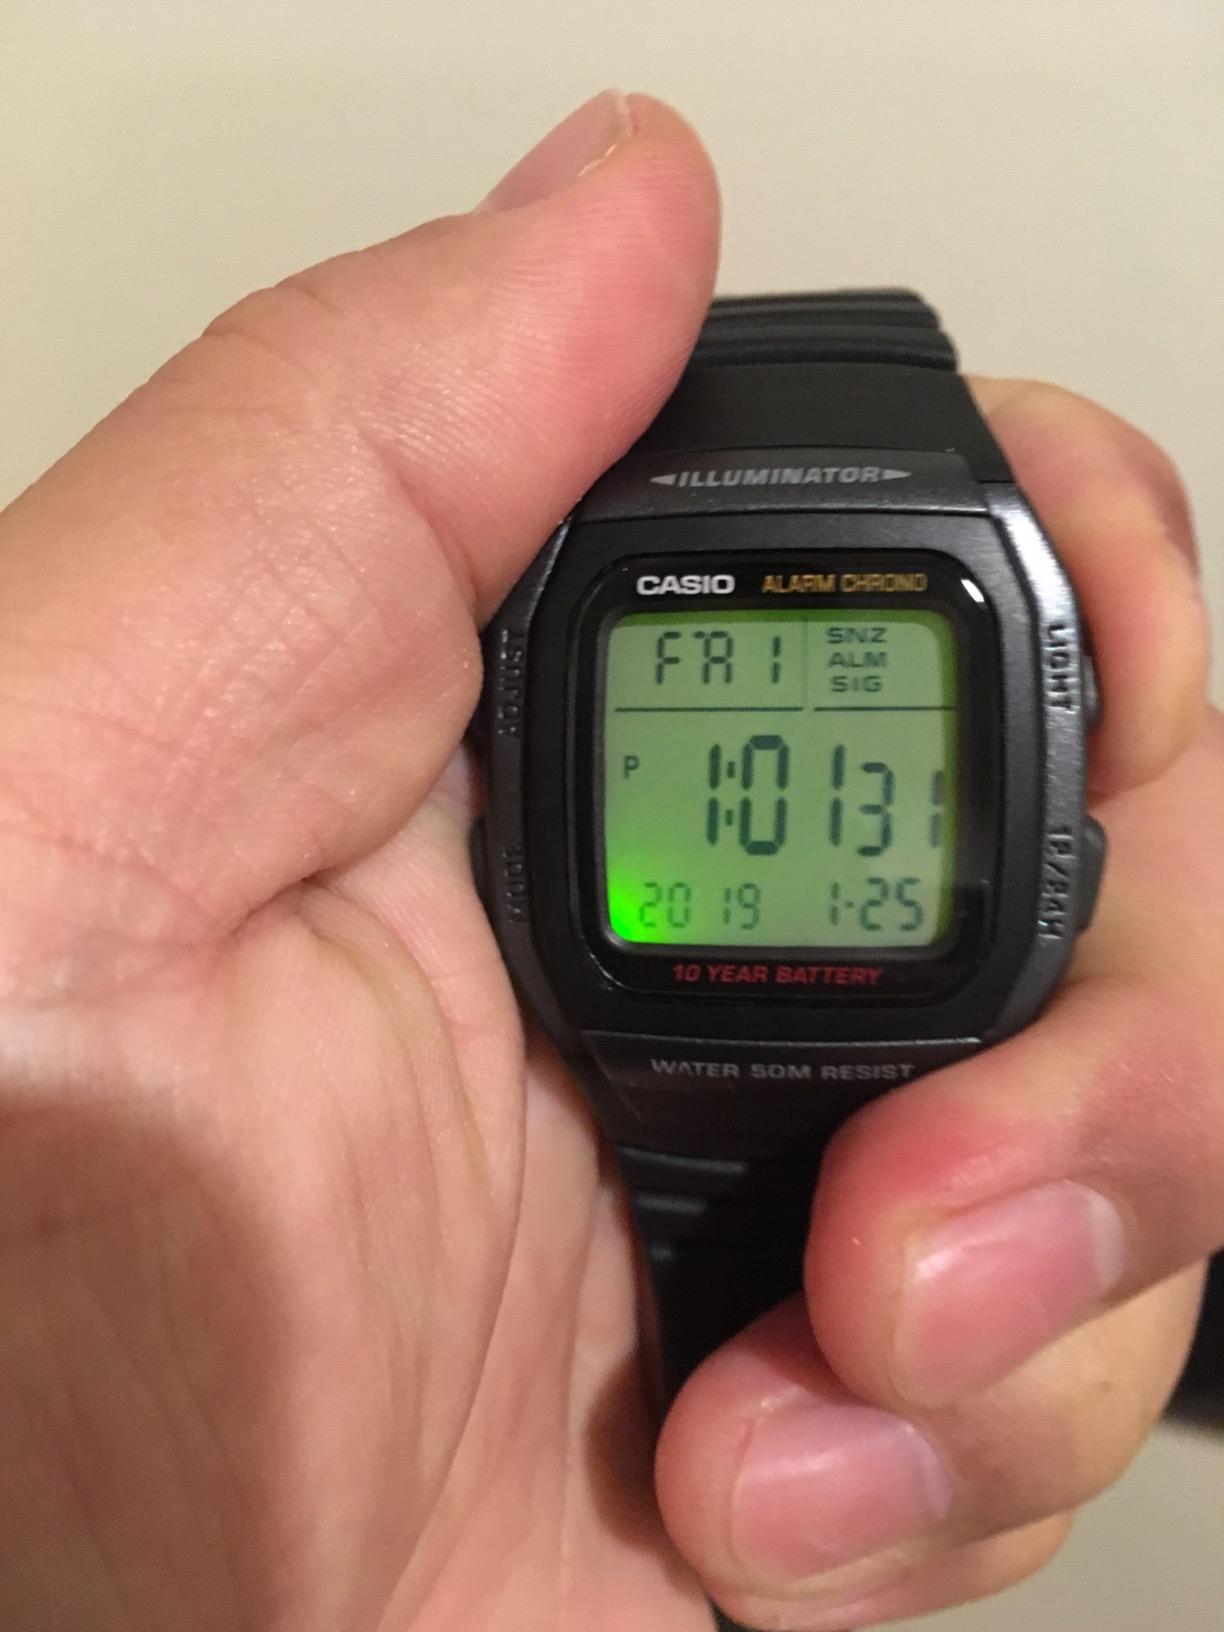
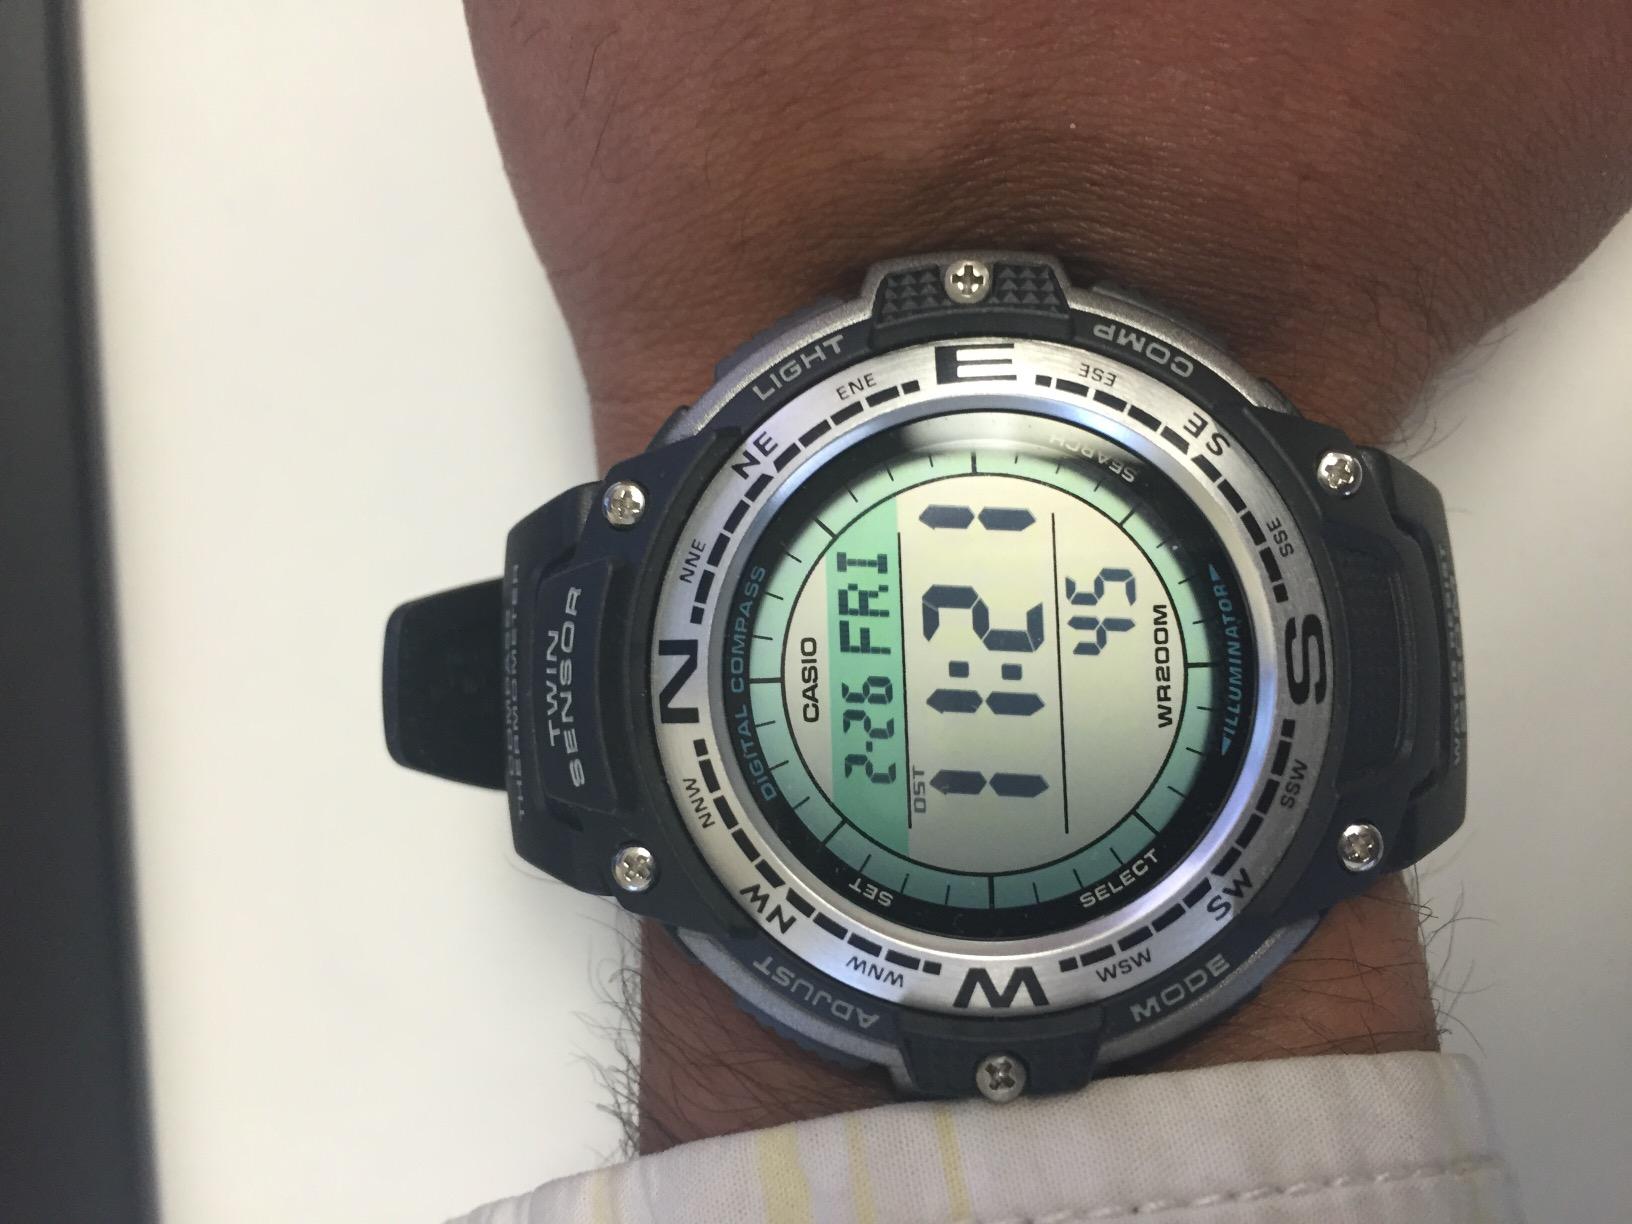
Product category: accessories_watch
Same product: no